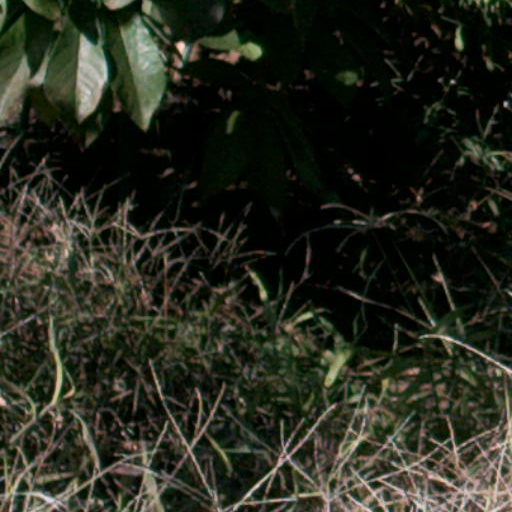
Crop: cassava